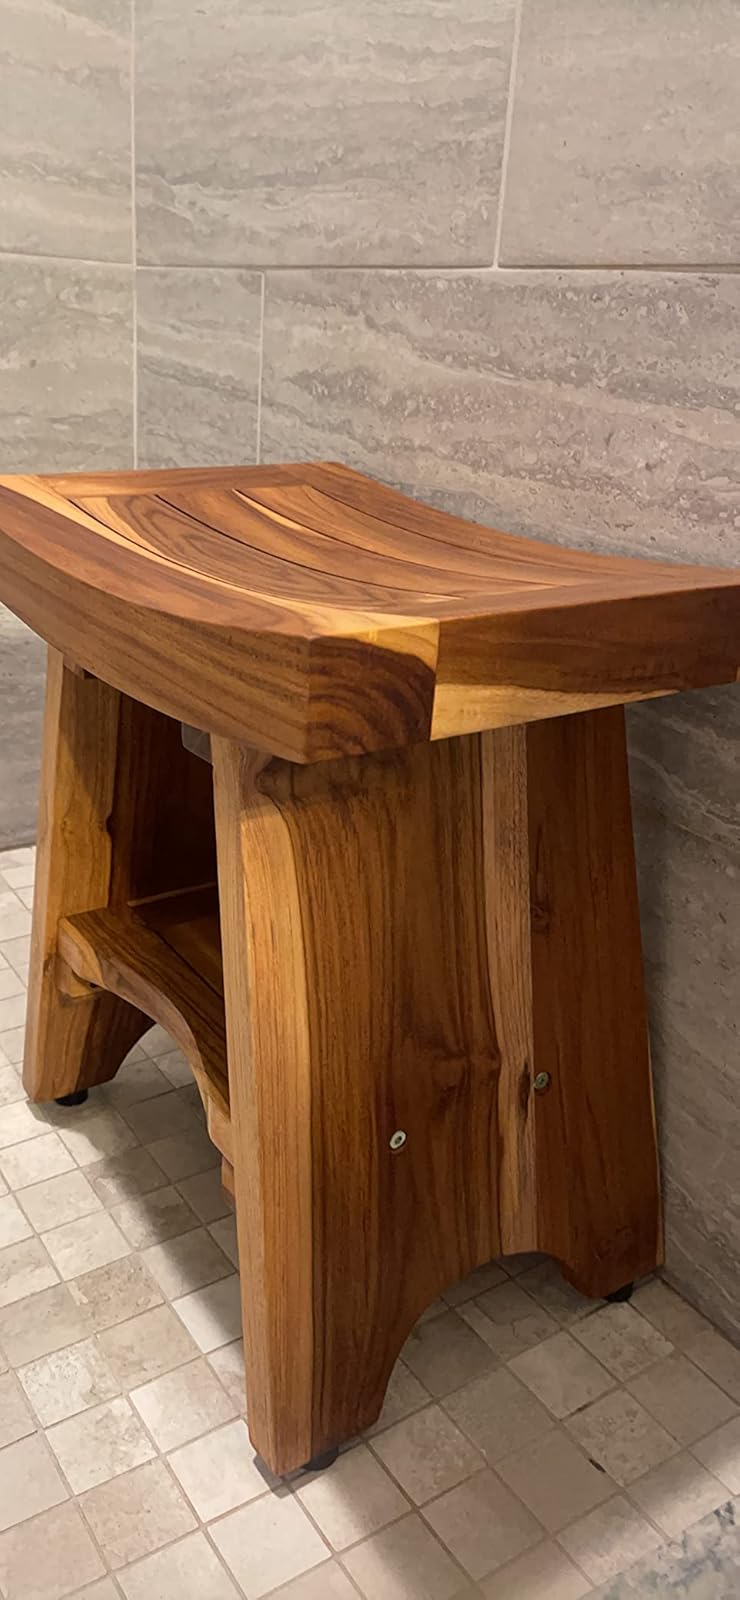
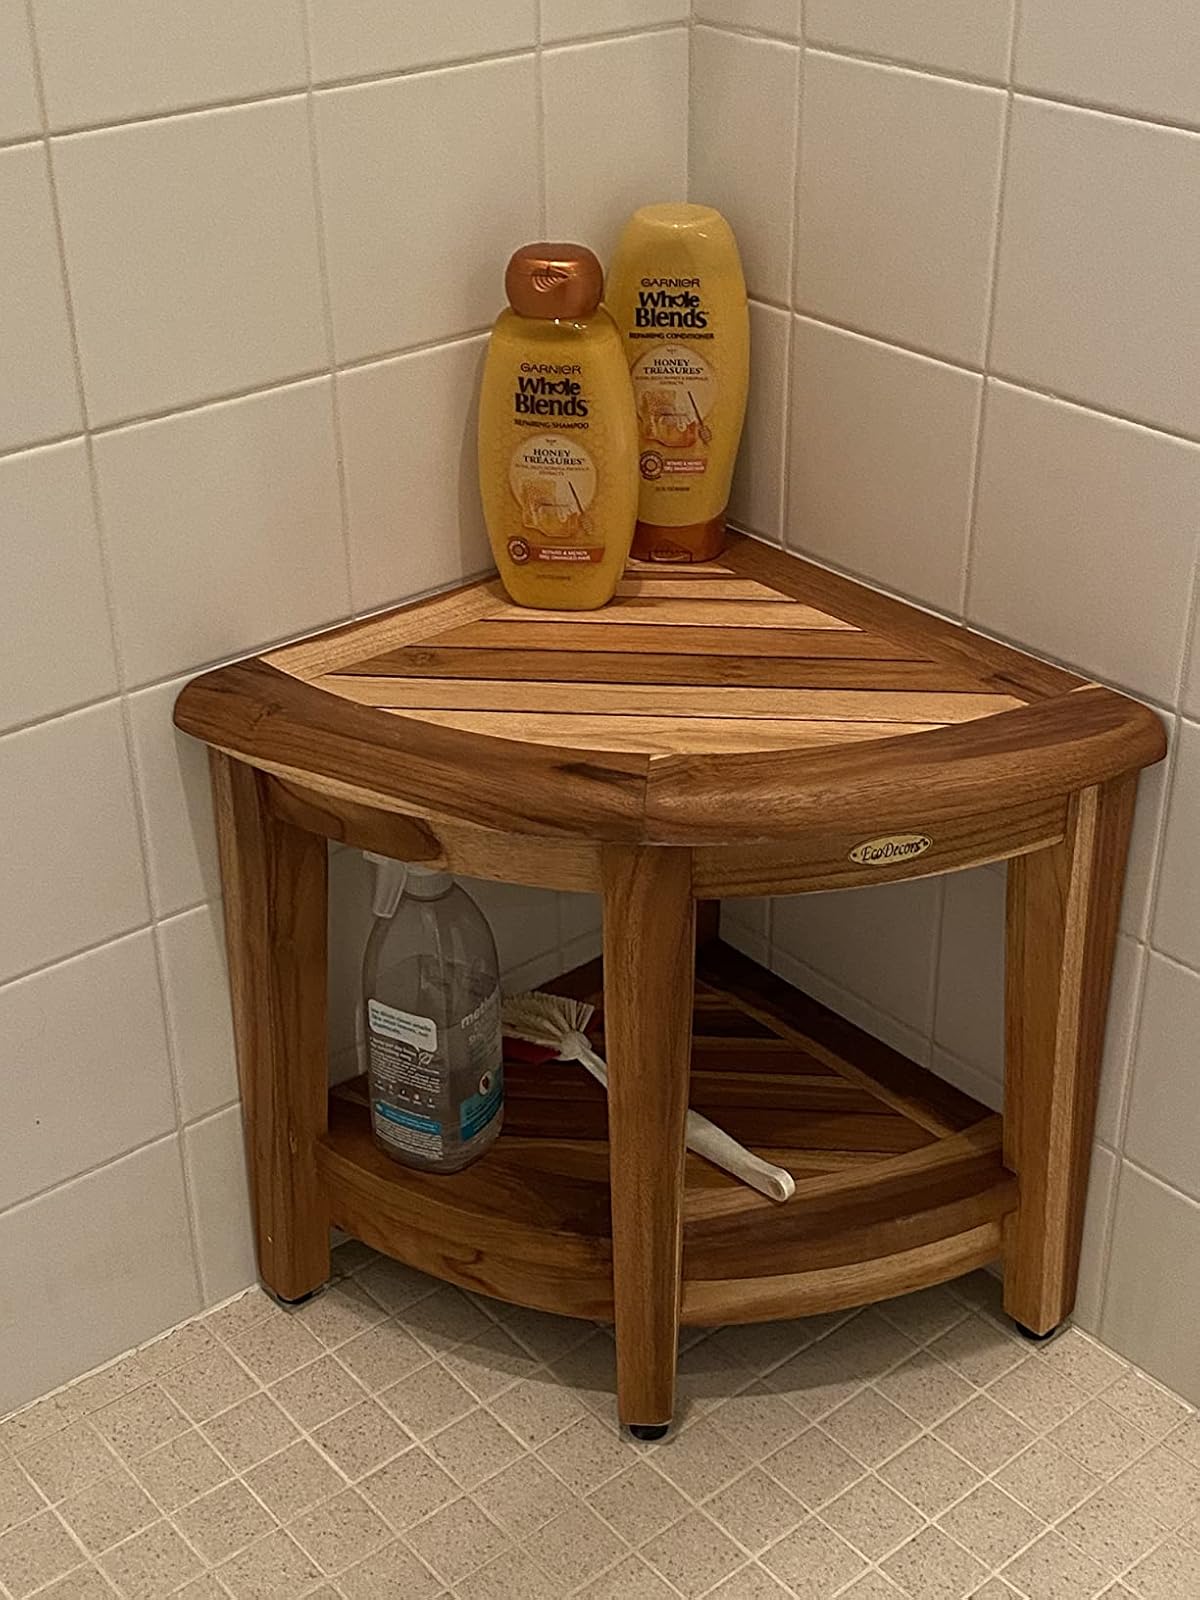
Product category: stool
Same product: no